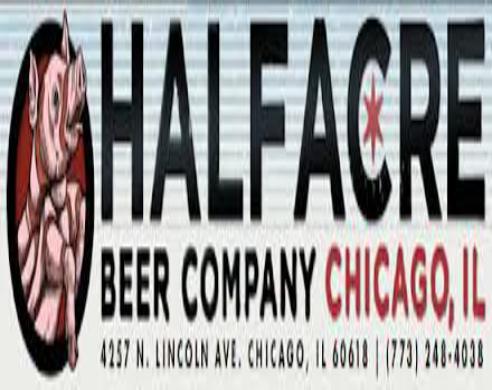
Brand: Half Acre
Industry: Food